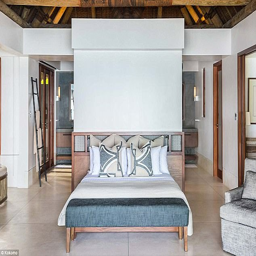
did she get cold in bed ? following the nuptials , people enjoyed a lavish honeymoon opting to stay